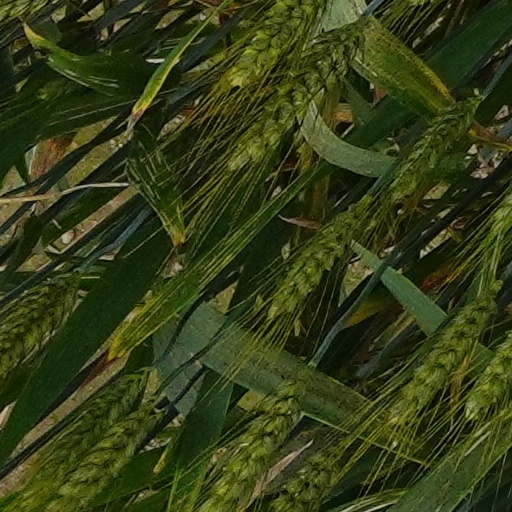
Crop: wheat